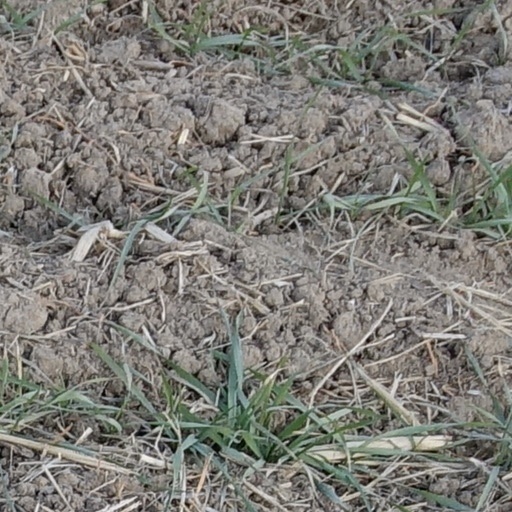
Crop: wheat